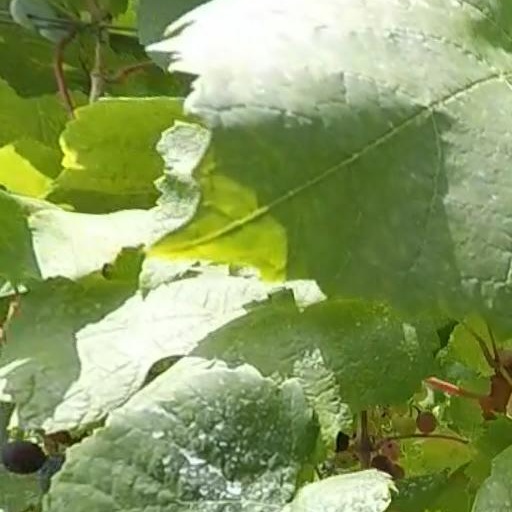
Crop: grape